Catskill Mountain fire towers

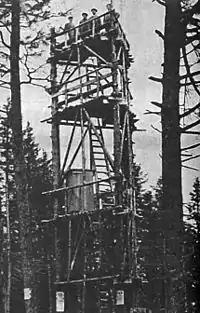
A black and white photograph of a triangular wooden tower with an open top deck, with some evergreen trees in the foreground. Several men are standing on top of it.

An informal system of observation towers which already existed on some summits provided excellent places to station the first trained observers, who could see vast portions of the range and report the location of new fires quickly via dedicated telephone lines. The area around Hunter had historically been very fire-prone, due to heavy logging (less than of virgin forest remains on the mountain) and lightning strikes. The following year, forest rangers built the first Hunter Mountain fire tower, a structure made from three trees, on level ground near the summit. It was one of the first fire lookout towers in the Catskills. Observers stood on an open platform and at first had to live in a nearby tent, until a cabin was built.